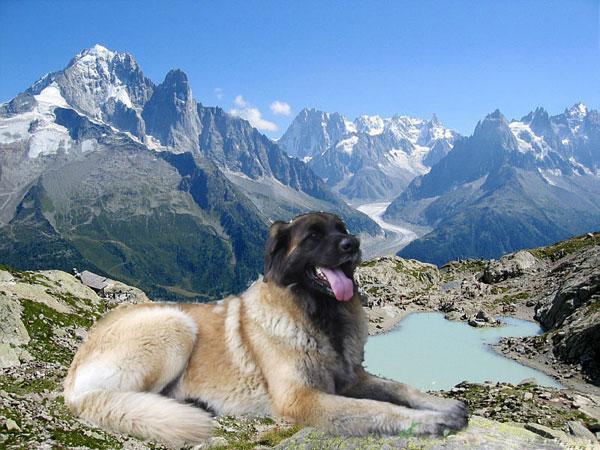
Leonberg